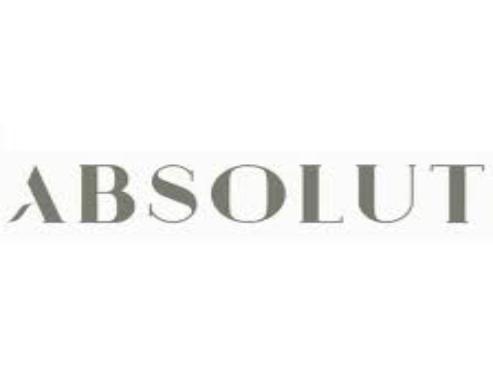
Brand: Absolut
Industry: Others